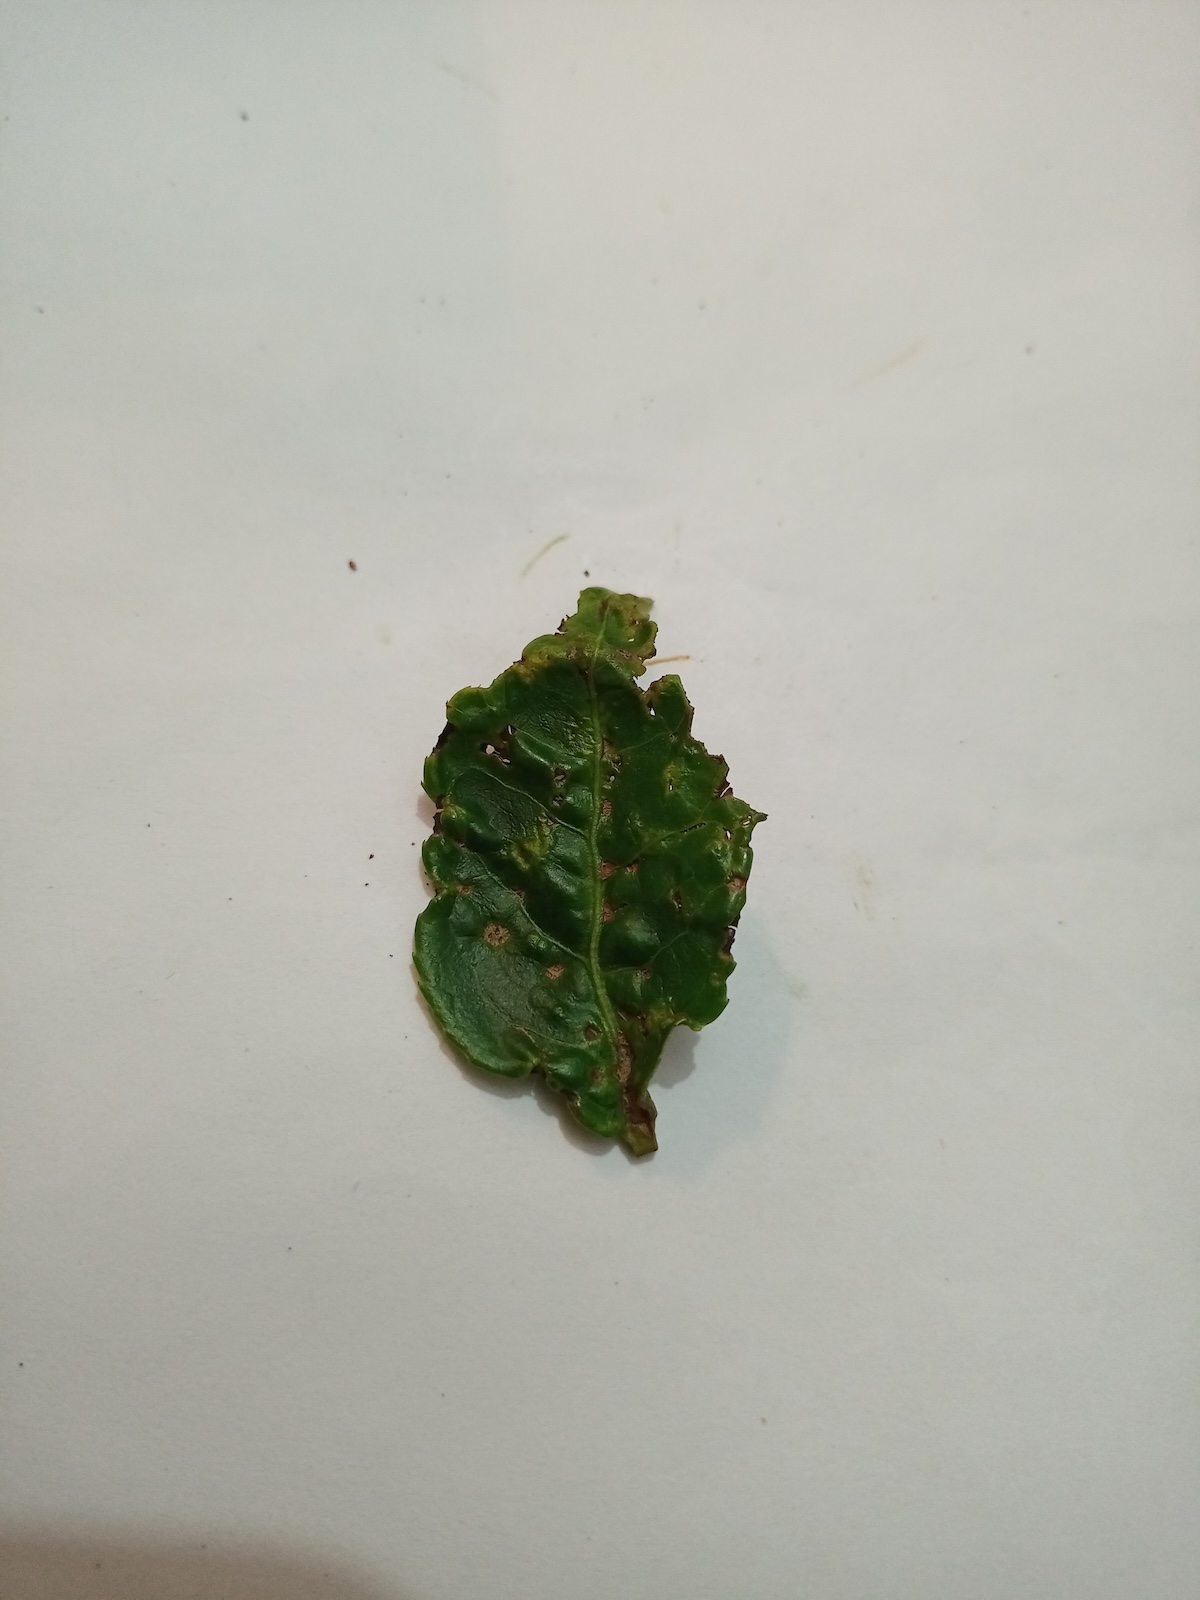
Label: Green mirid bug